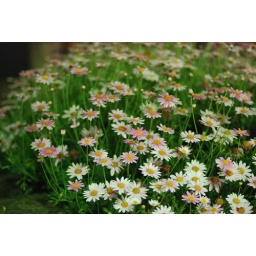
under the street lamp